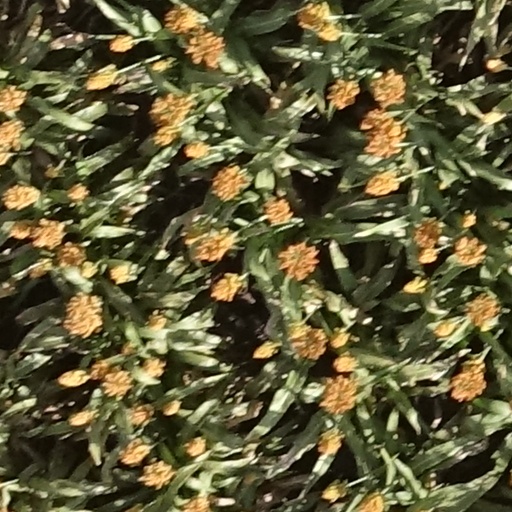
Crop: sorghum